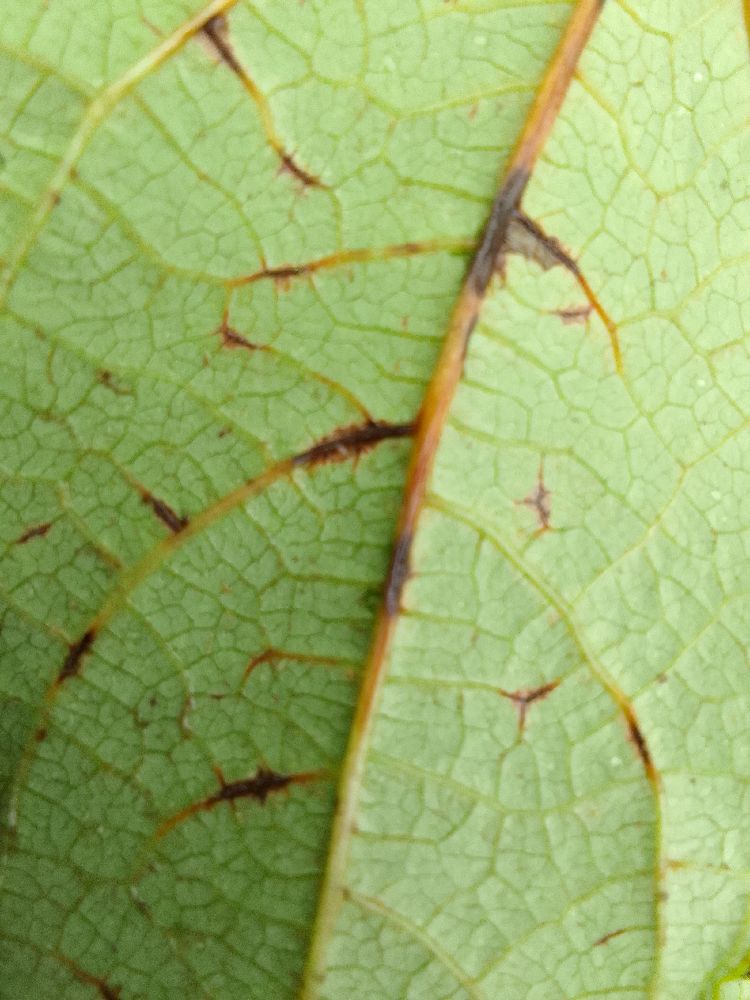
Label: anthracnose